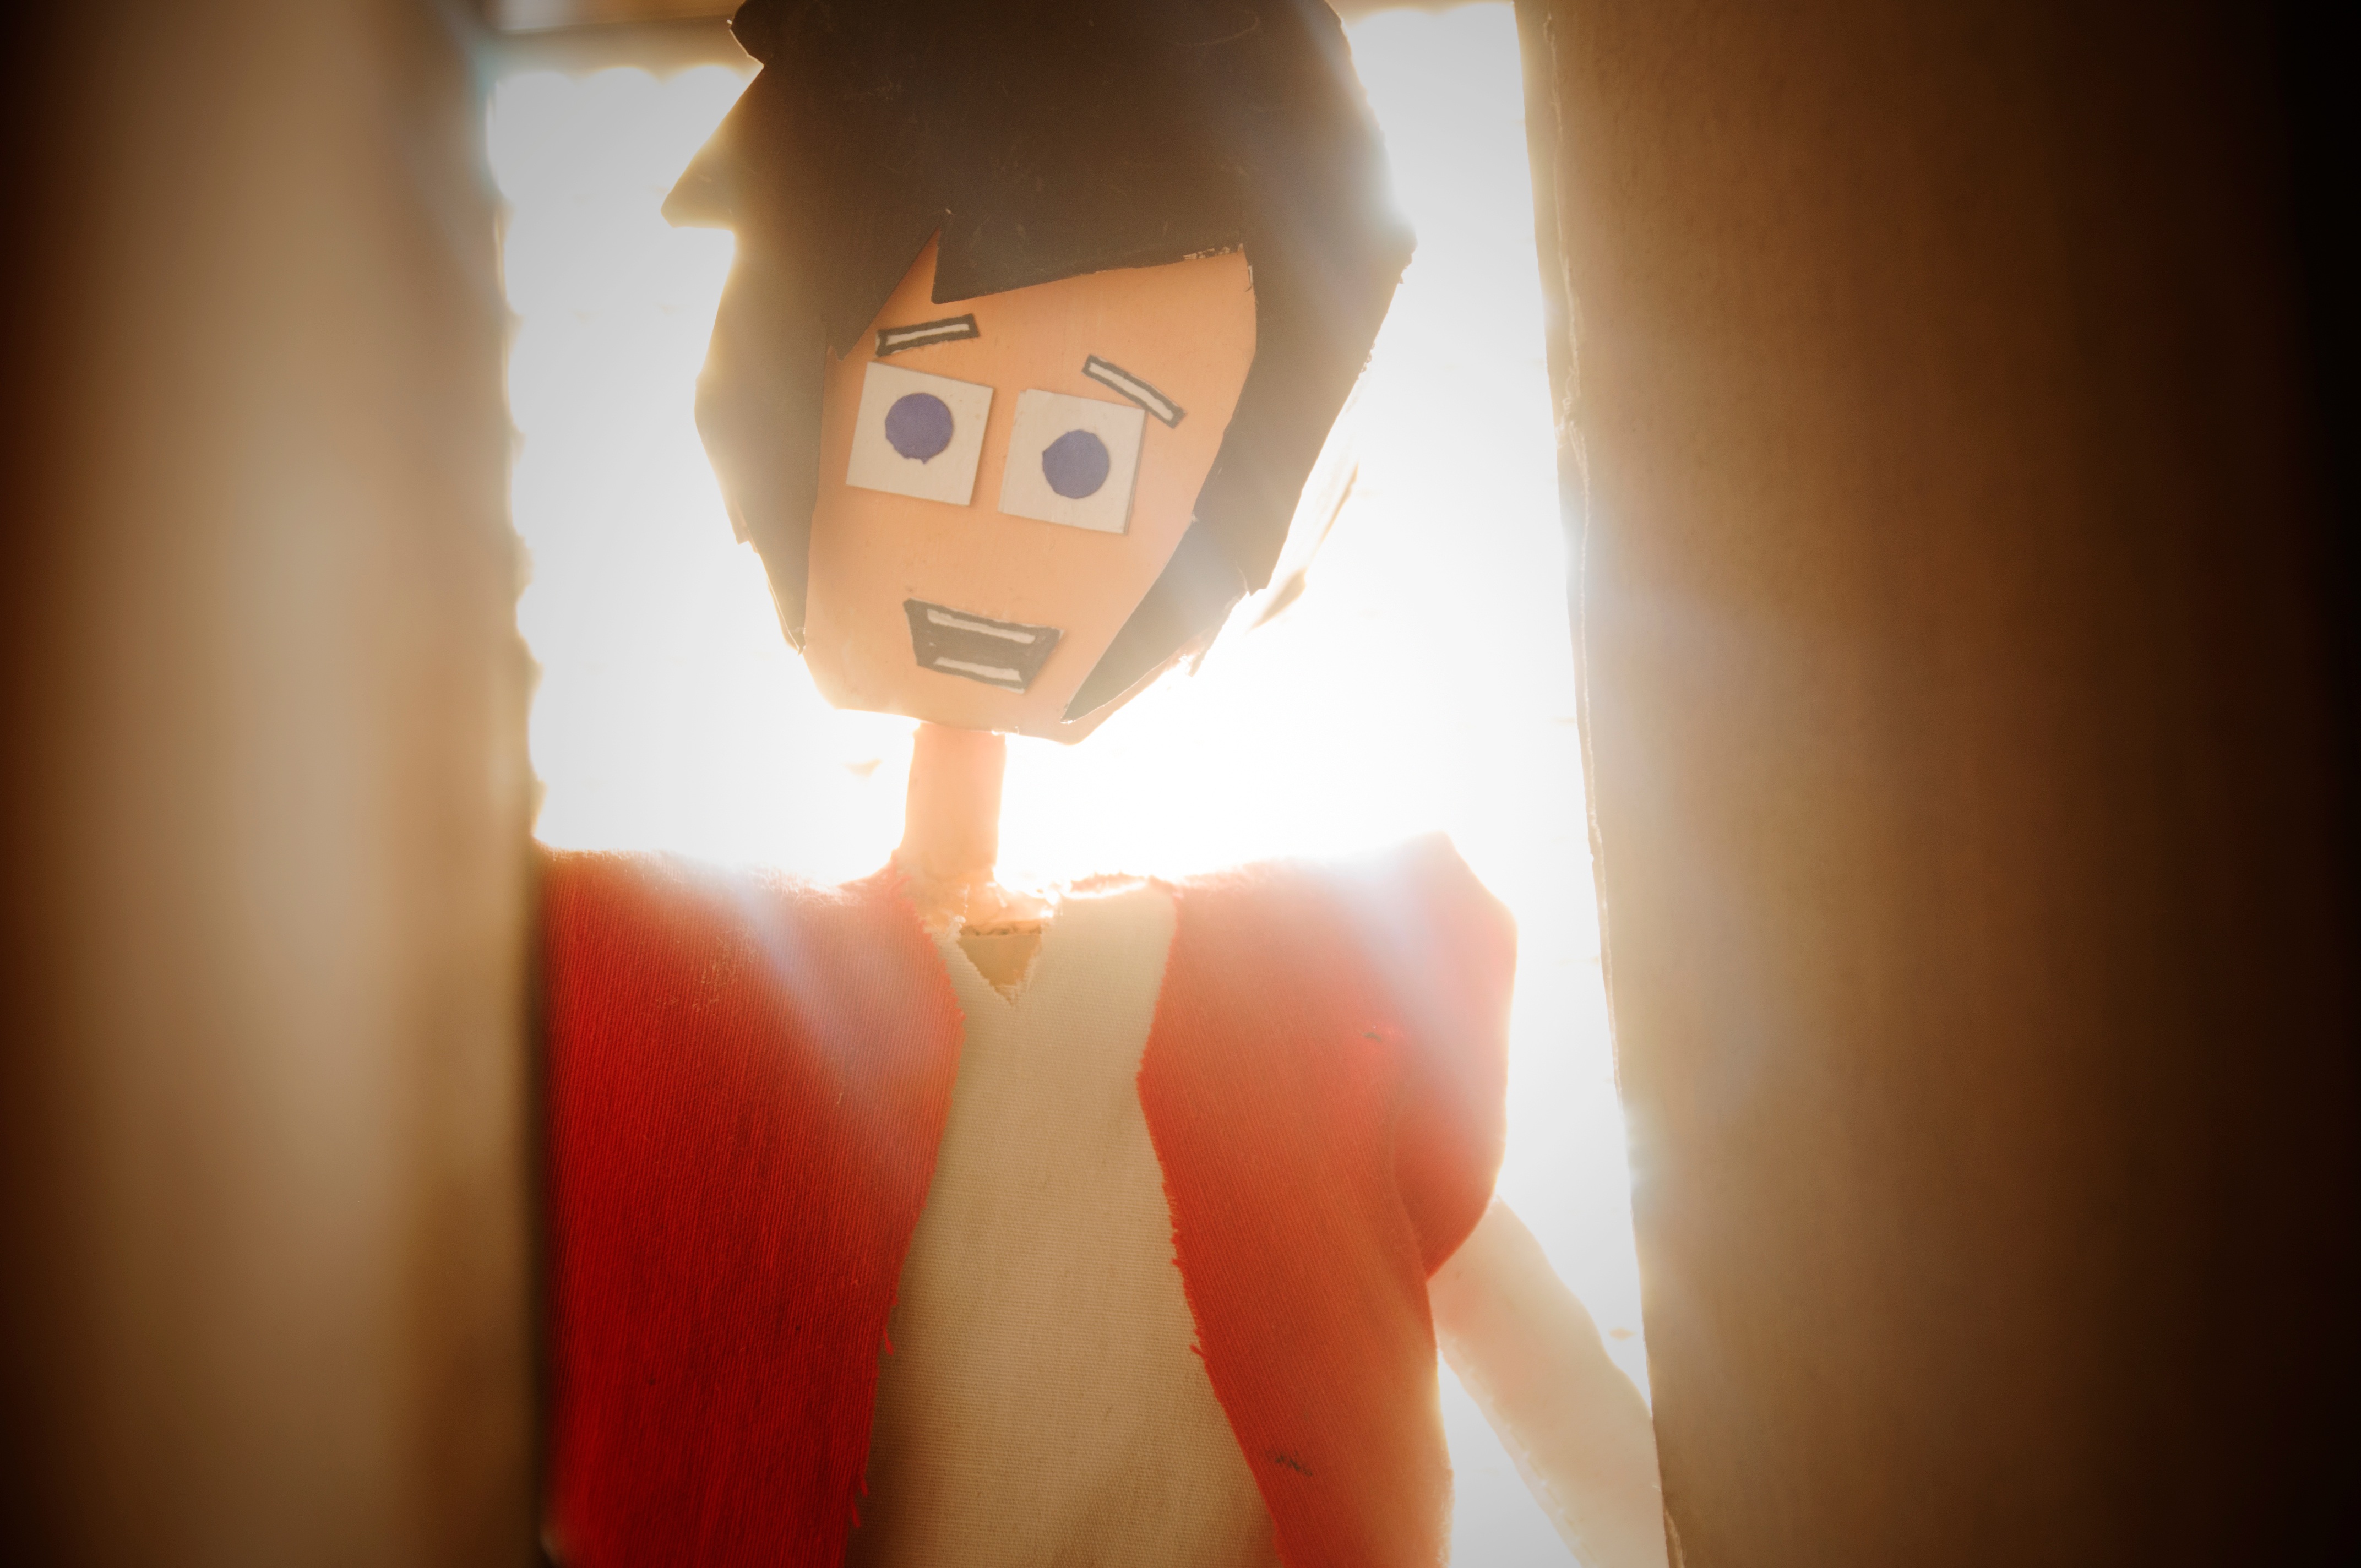
hand, girl, photography, love, red, color, toy, mouth, close up, human body, eye, head, skin, image, organ, anime, emotion, interaction, sense